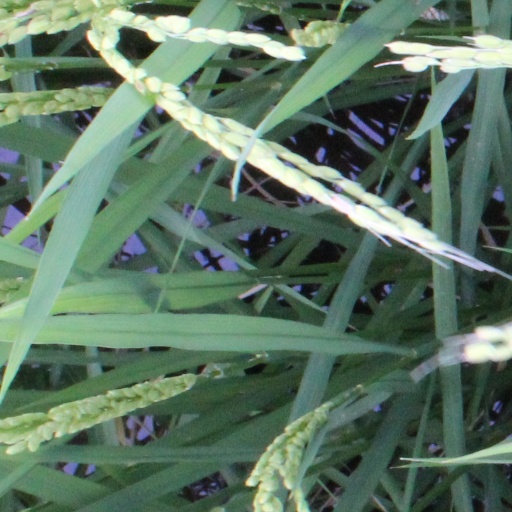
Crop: rice